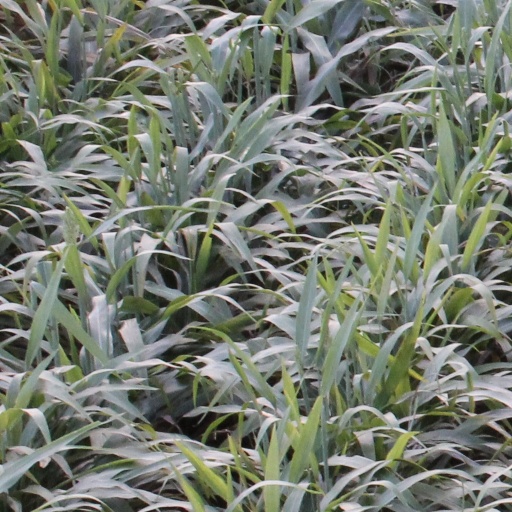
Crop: sorghum